Historical configuration of the province of Granada

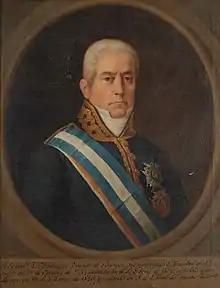

In 1825, Tadeo Calomarde-minister of justice–created a new ministerial commission to study the provincial judicial demarcation, minor courts and major mayor's offices, as well as the establishment of provincial boundaries. Agustín de Larramendi was again in charge of directing the project. This time, the limits of the old kingdoms were respected, unlike his precedent.